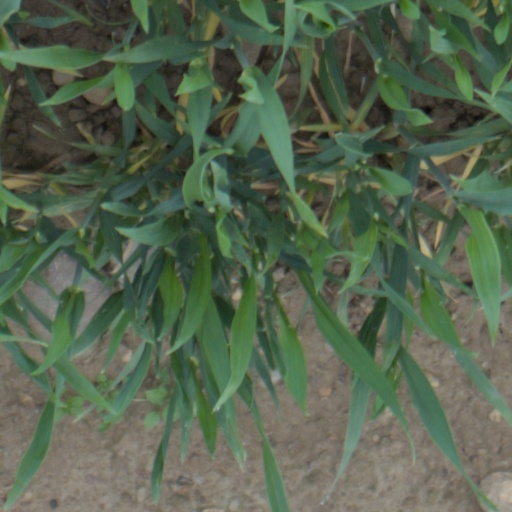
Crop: wheat